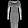
Label: Dress